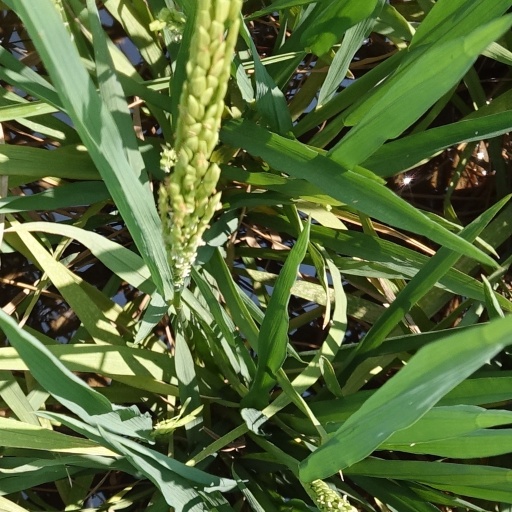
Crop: rice